Nottingham Corporation Tramways

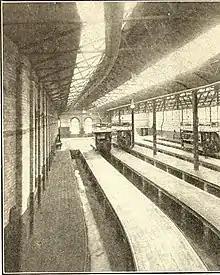
The interior of Bulwell Depot

The council meeting held in September brought forth many new tramway proposals, of which the following were adopted: the conversion of the Forest Road line to electric traction (this had been left out of the original Bill), a line along Victoria Embankment from Trent Bridge to Wilford Bridge, and a line to Sneinton.